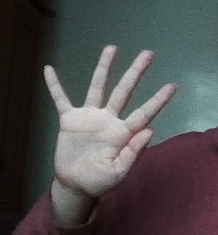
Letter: sheen